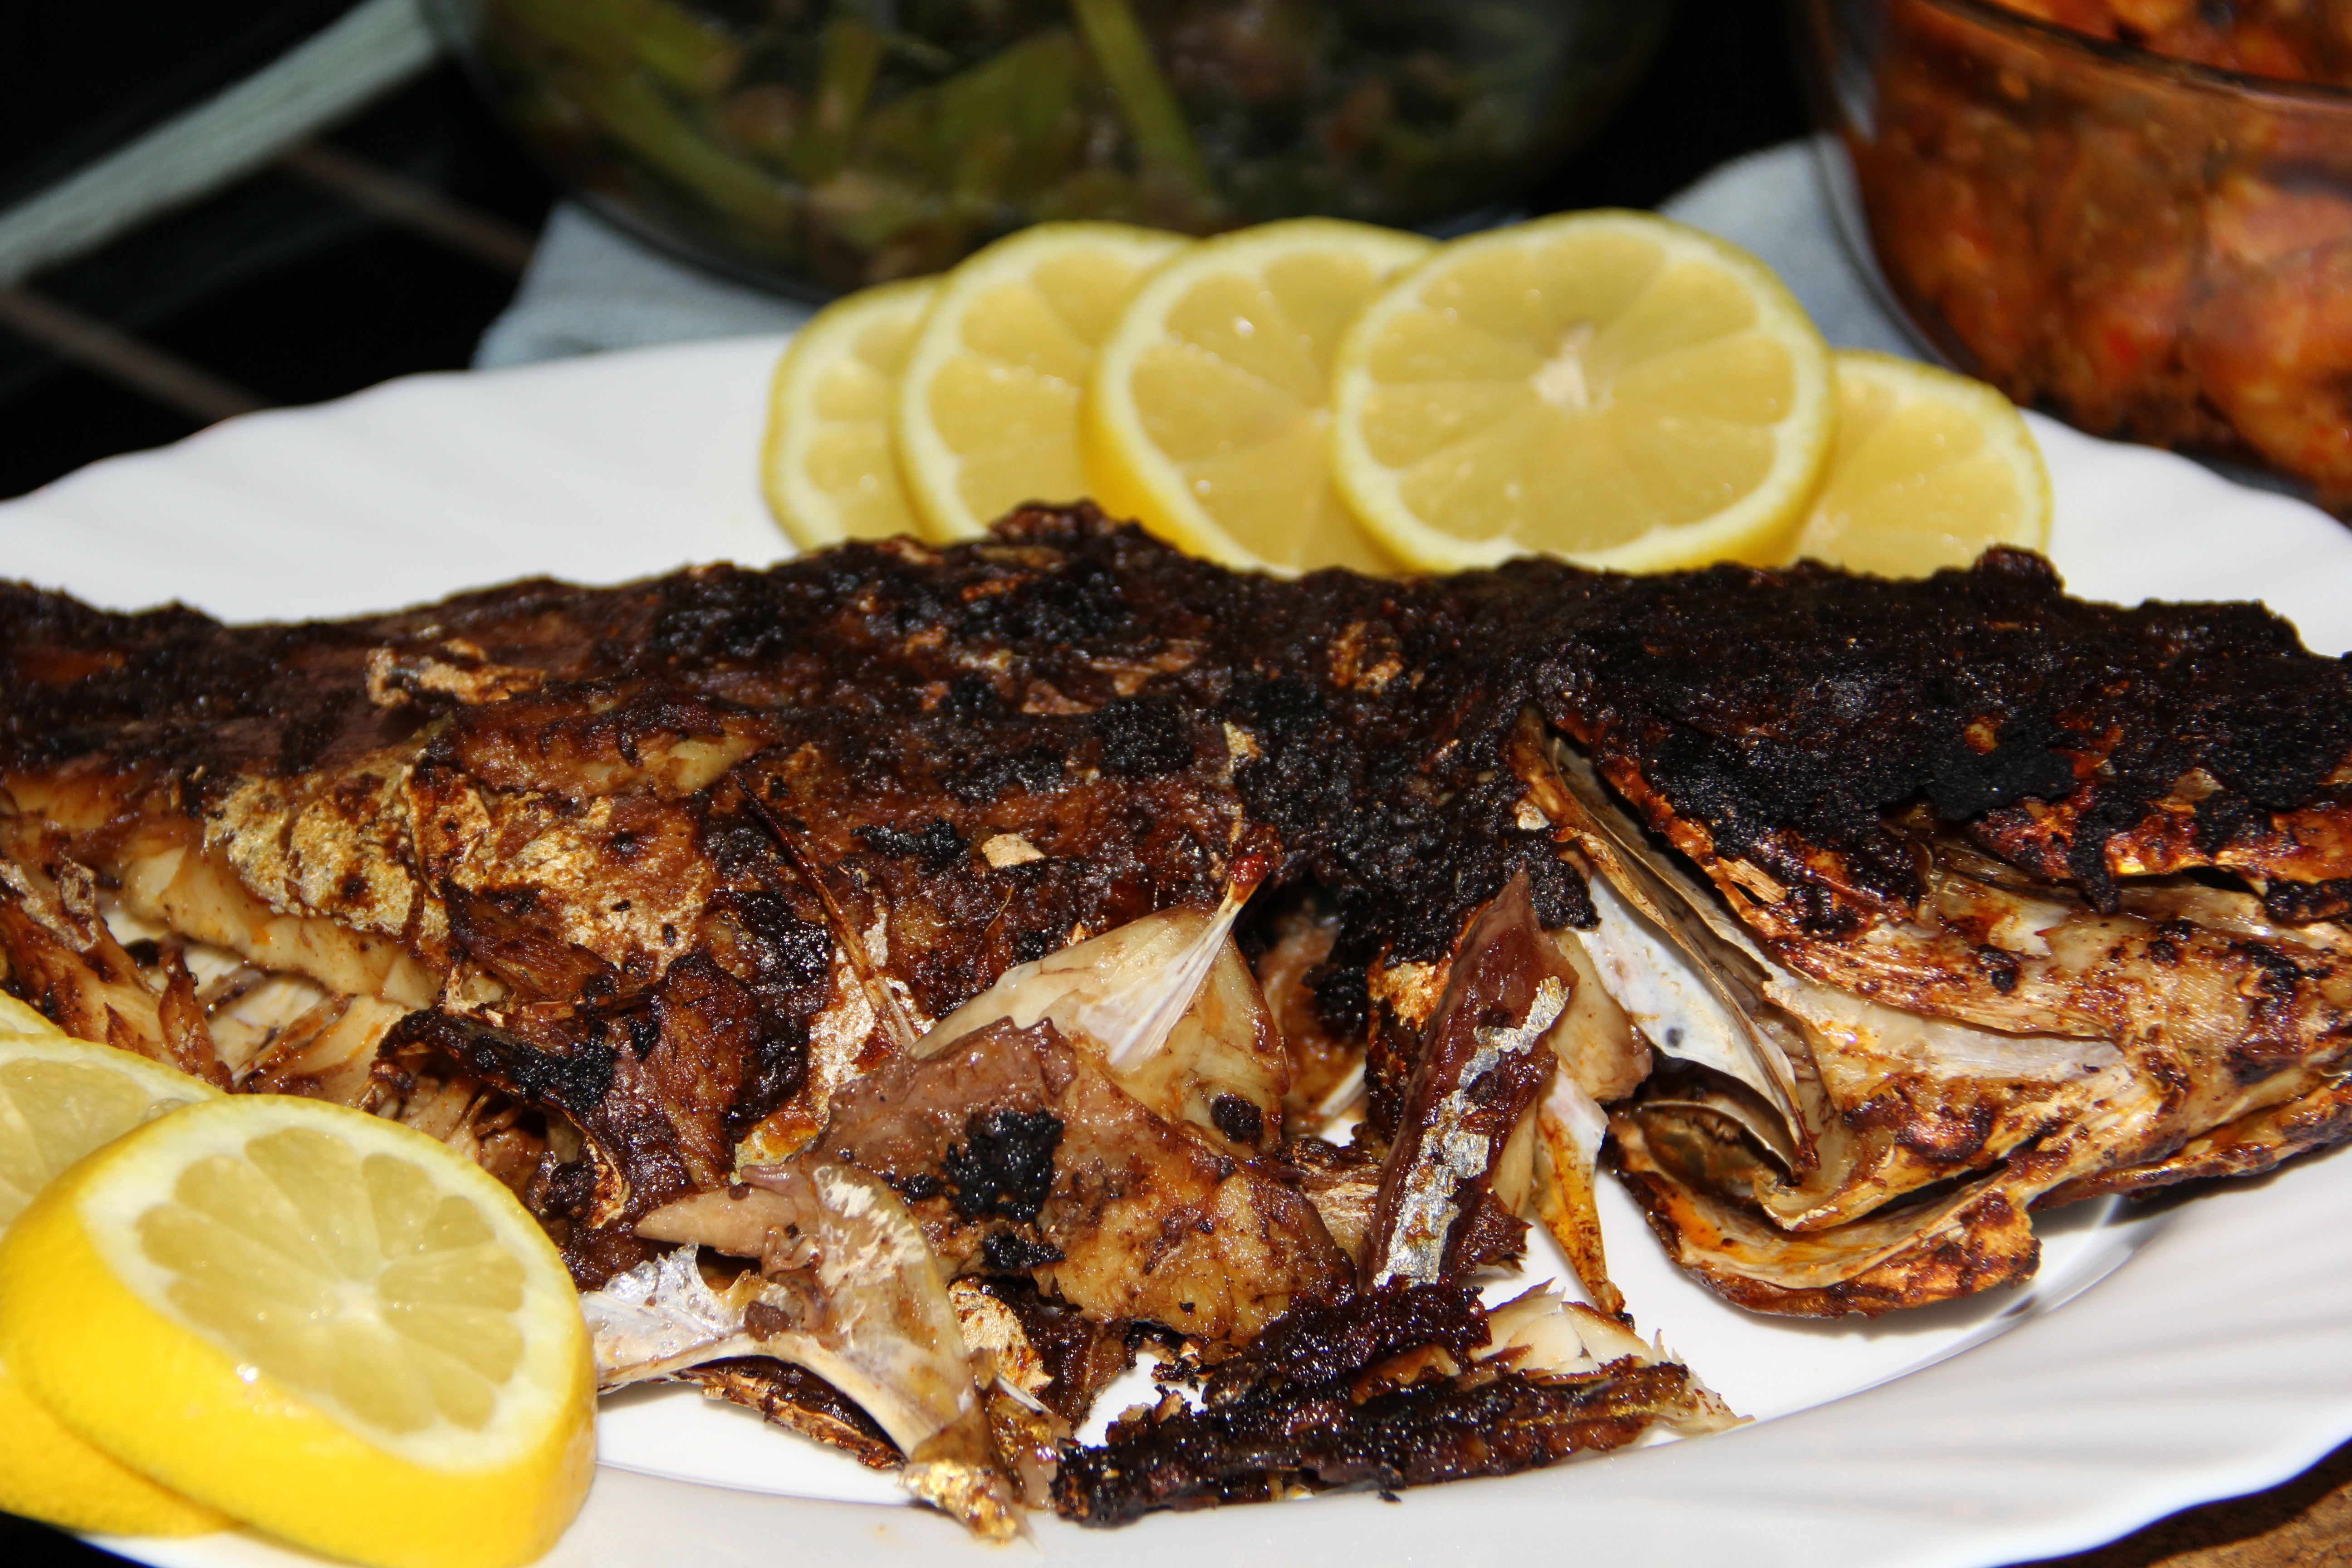
dish, meal, food, produce, seafood, black, fish, eat, meat, cuisine, delicious, steak, lemon, grill, sardine, dine, burned, grilling, fried food, animal source foods